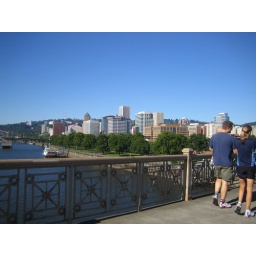
Not a cloud in the sky